Who Killed Mary What's 'Er Name?

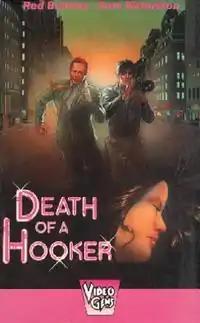
VHS cover

Who Killed Mary What's 'Er Name? (also known as Death of a Hooker) is a 1971 film directed by Ernest Pintoff and starring comedian and actor Red Buttons and featuring Sylvia Miles, Conrad Bain, Alice Playten and Sam Waterston. Gary McFarland wrote the soundtrack music.